Narciso Ramos Sports and Civic Center

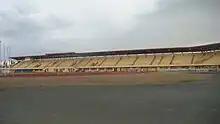
The sports complex in 2012

The Narciso Ramos Sports and Civic Center (NRSCC), also known as the Narciso Ramos Sports Complex, is a complex of sports facilities in Lingayen, Pangasinan.